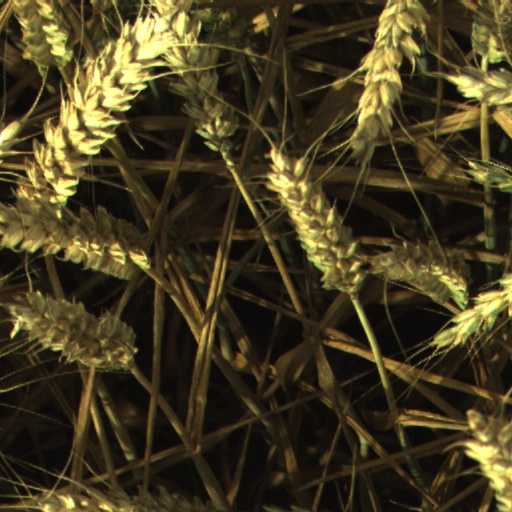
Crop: wheat